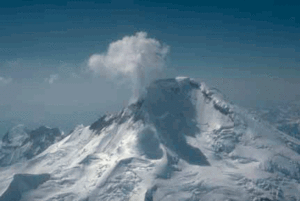
Le mont Iliamna, en anglais Mount Iliamna, est un volcan des États-Unis situé en Alaska, dans le parc national et réserve nationale de Lake Clark.